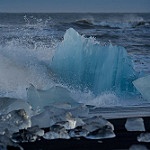
Label: sea